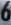
Number: 6